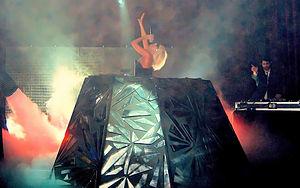
Paparazzi est une chanson enregistrée par l’artiste américaine Lady Gaga, sortie comme étant le dernier single de son premier album, The Fame. Écrit par Rob Fusari et Gaga, le titre est le troisième single de l'album au Royaume-Uni, en Irlande ainsi qu’en Italie, le quatrième au Canada et aux États-Unis et le cinquième en Australie, en Nouvelle-Zélande et en France. Il est sorti le 6 juillet 2009 au Royaume-Uni et quatre jours plus tard en Australie. Normalement, LoveGame devait être le troisième single dans le pays des Britanniques, toutefois, Paparazzi a finalement été choisi car LoveGame était potentiellement sujette à controverse à cause de ses paroles et de son vidéoclip. Le morceau représente la lutte sans fin que mène Gaga pour atteindre la gloire qu’elle désire. Basée sur un genre dance de tempo rapide, la chanson décrit à première vue un harceleur qui poursuit une autre personne pour attirer l'attention et la célébrité.